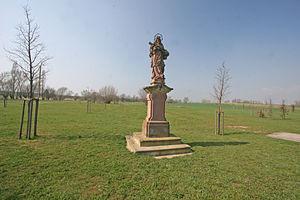
Vitiněves est une commune du district de Jičín, dans la région de Hradec Králové, en République tchèque. Sa population s'élevait à 343 habitants en 2017.